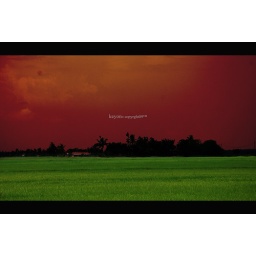
red sky in sabak bernam